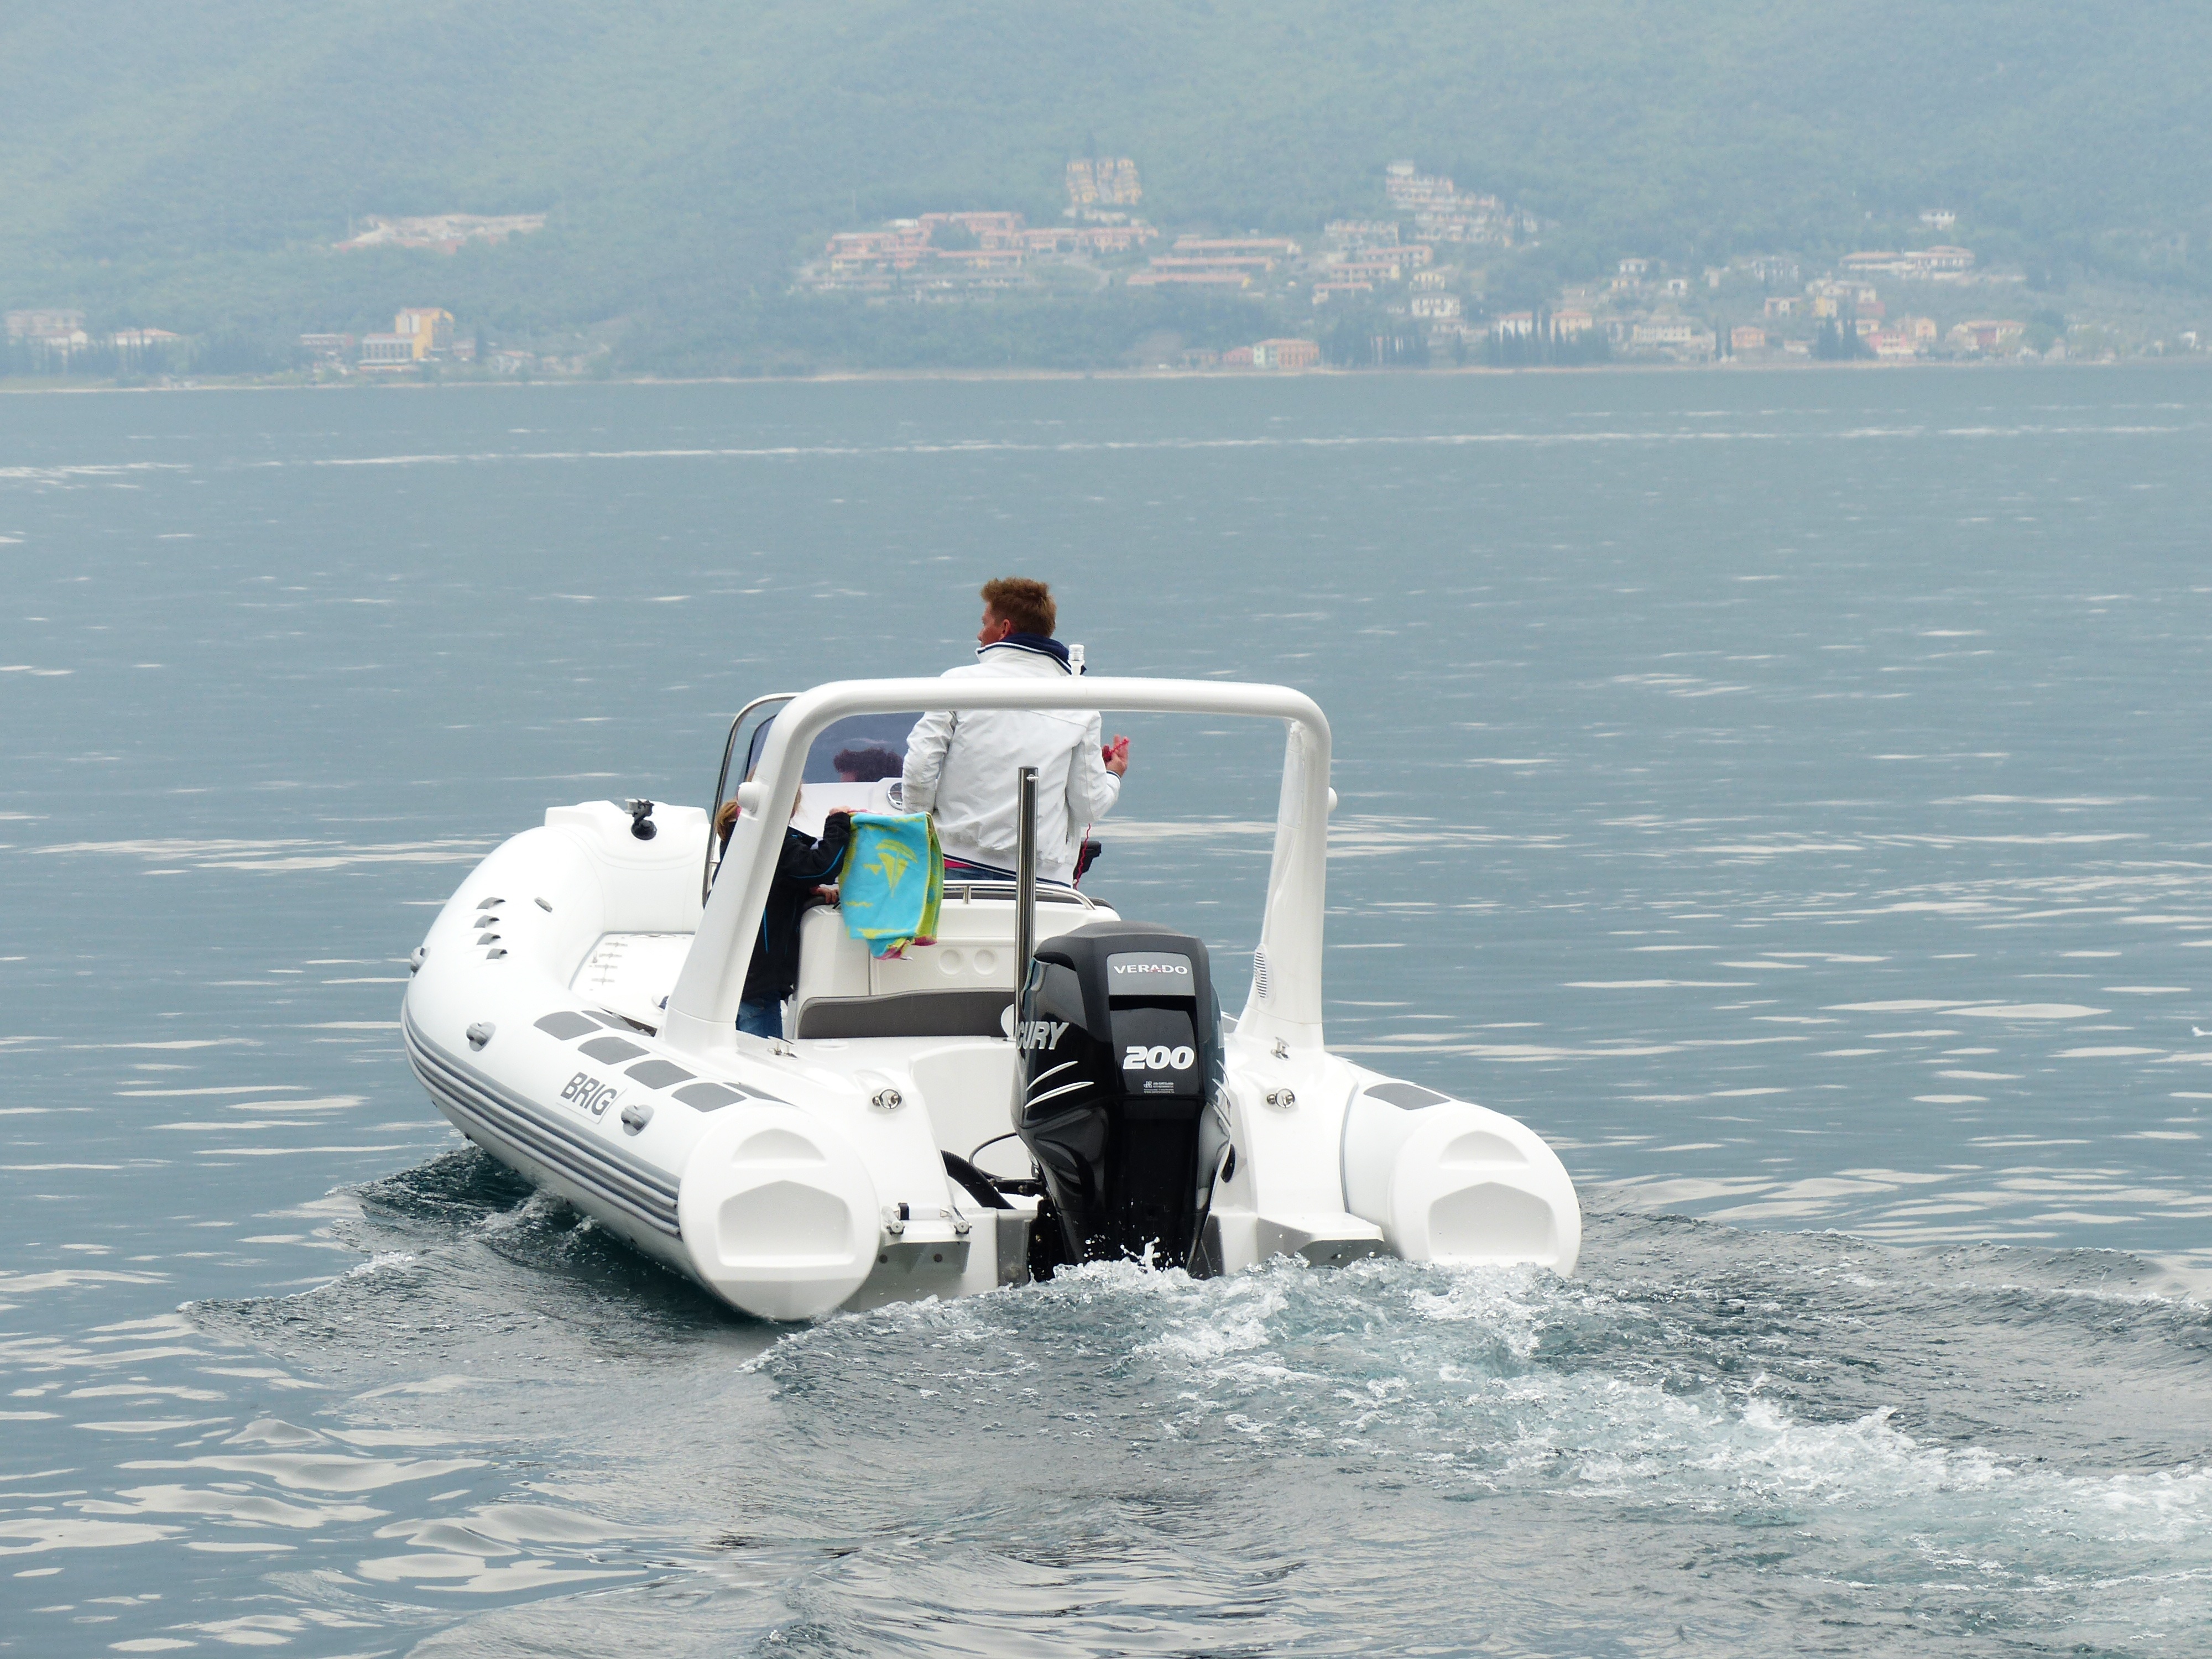
sea, boat, ship, vehicle, yacht, arctic, motorboat, speedboat, power, luxury, boating, watercraft, force, powerboat, passenger ship, racing boat, skiff, inflatable boat